Historic preservation

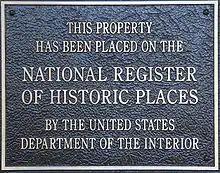
National Register of Historic Places plaque

The US National Trust for Historic Preservation, another privately funded non-profit organization, began in 1949 with a handful of structures and has developed goals that provide "leadership, education, advocacy, and resources to save America's diverse historic places and revitalize our communities" according to the Trust's mission statement. In 1951 the Trust assumed responsibility for its first museum property, Woodlawn Plantation in northern Virginia. Twenty-eight sites in all have subsequently become part of the National Trust, representing the cultural diversity of American history. In New York City, the destruction of Pennsylvania Station in 1964 shocked many nationwide into supporting preservation. The 1960s proved advantageous with new laws and international agreements extending preservation "from ancient monuments to whole districts and buildings a few decades old." On an international level, the New York-based World Monuments Fund was founded in 1965 to preserve historic sites all over the world.